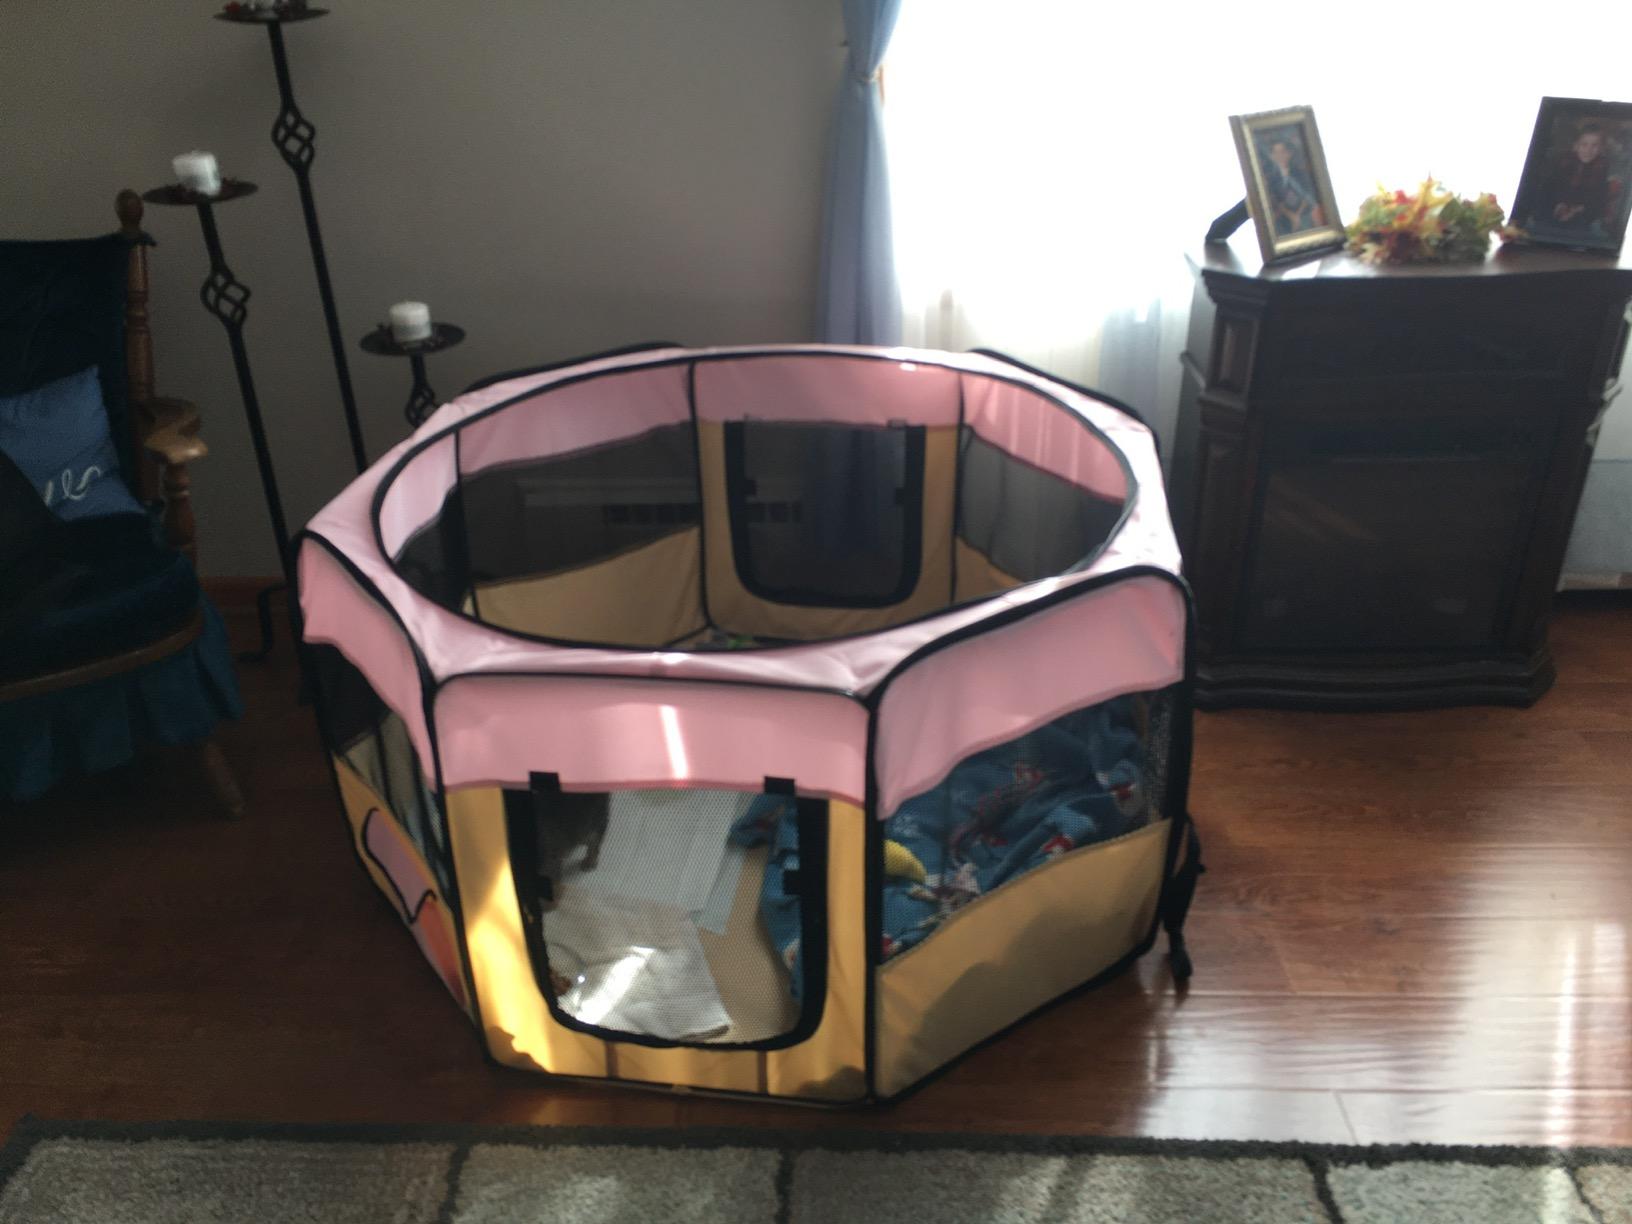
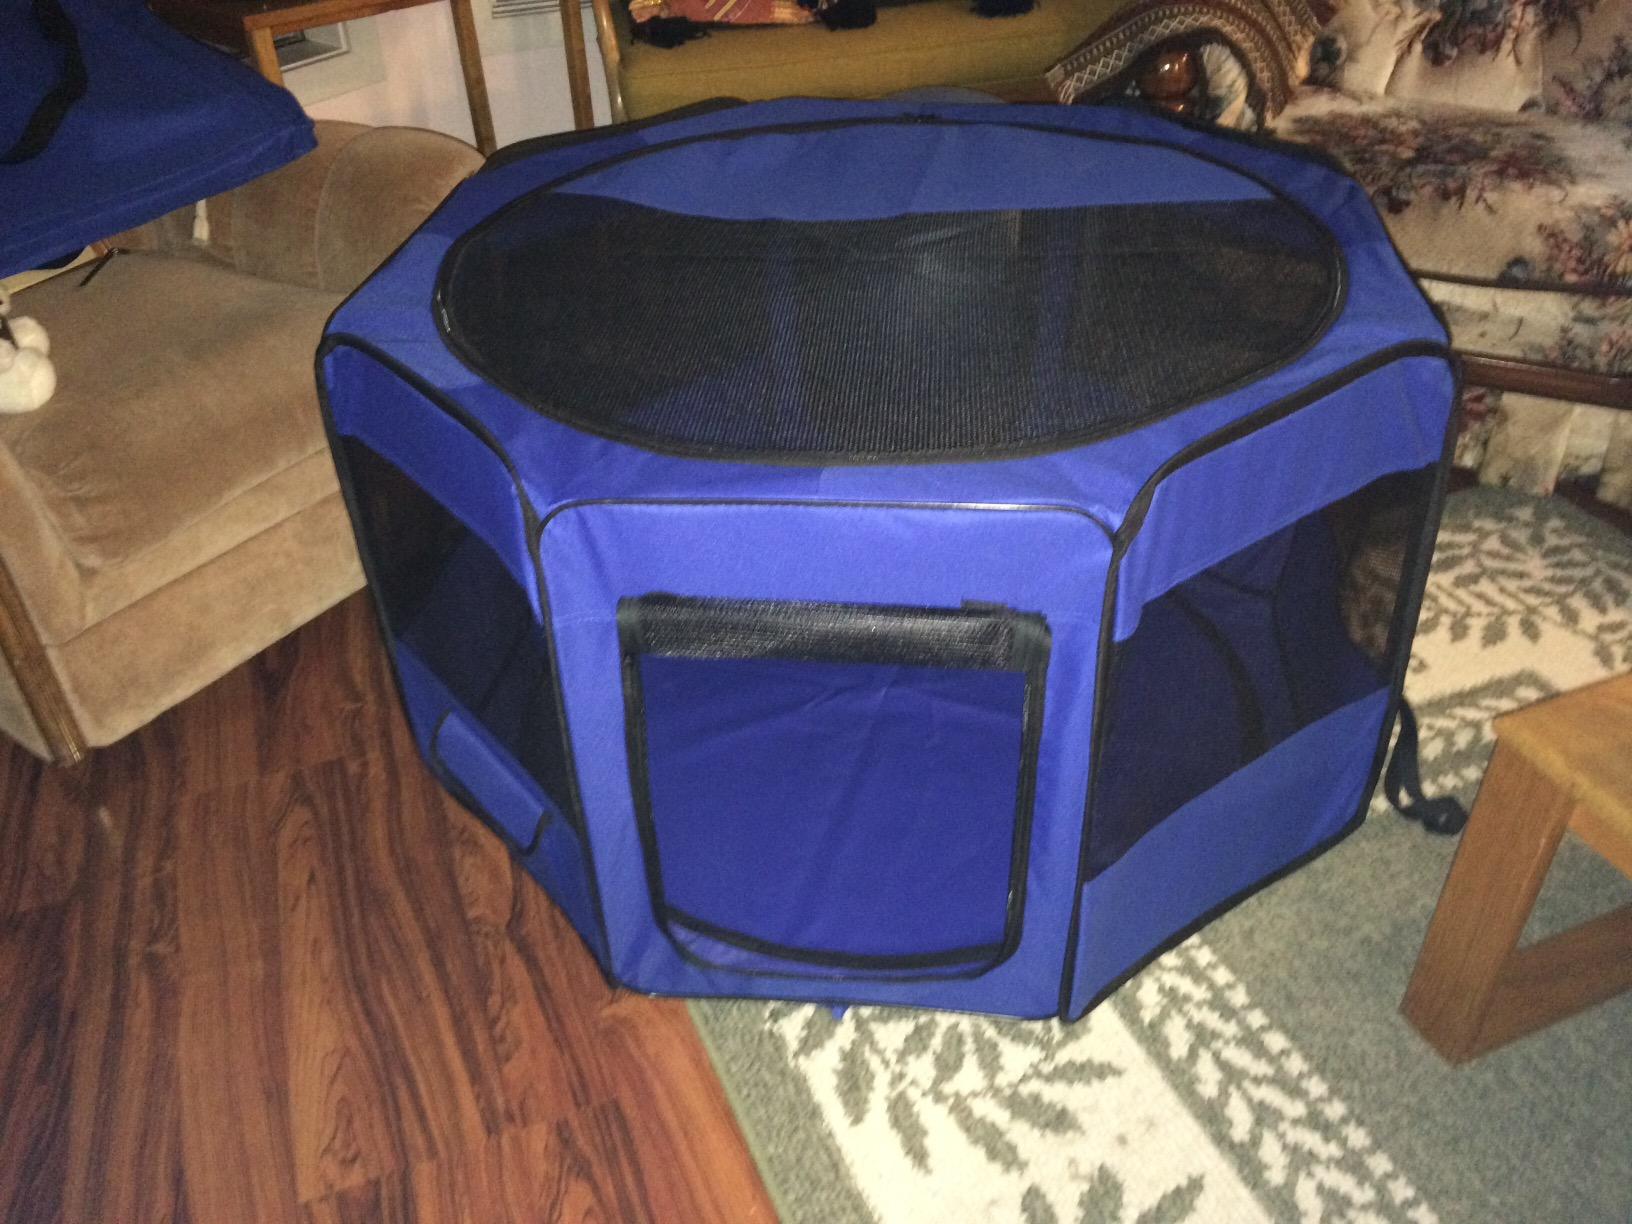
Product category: items_kennel
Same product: no